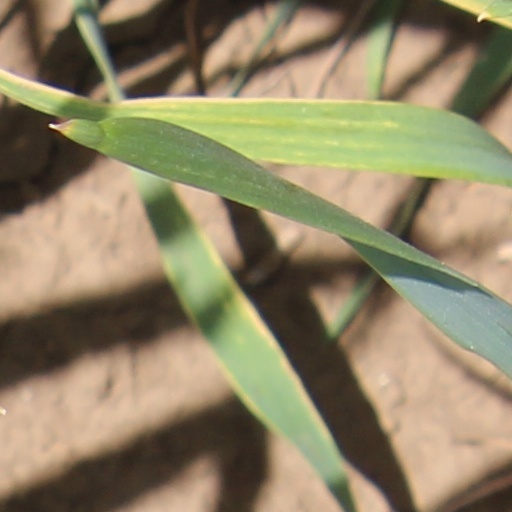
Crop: wheat